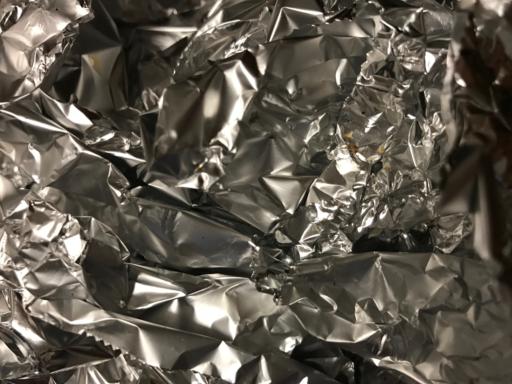
Waste category: metal